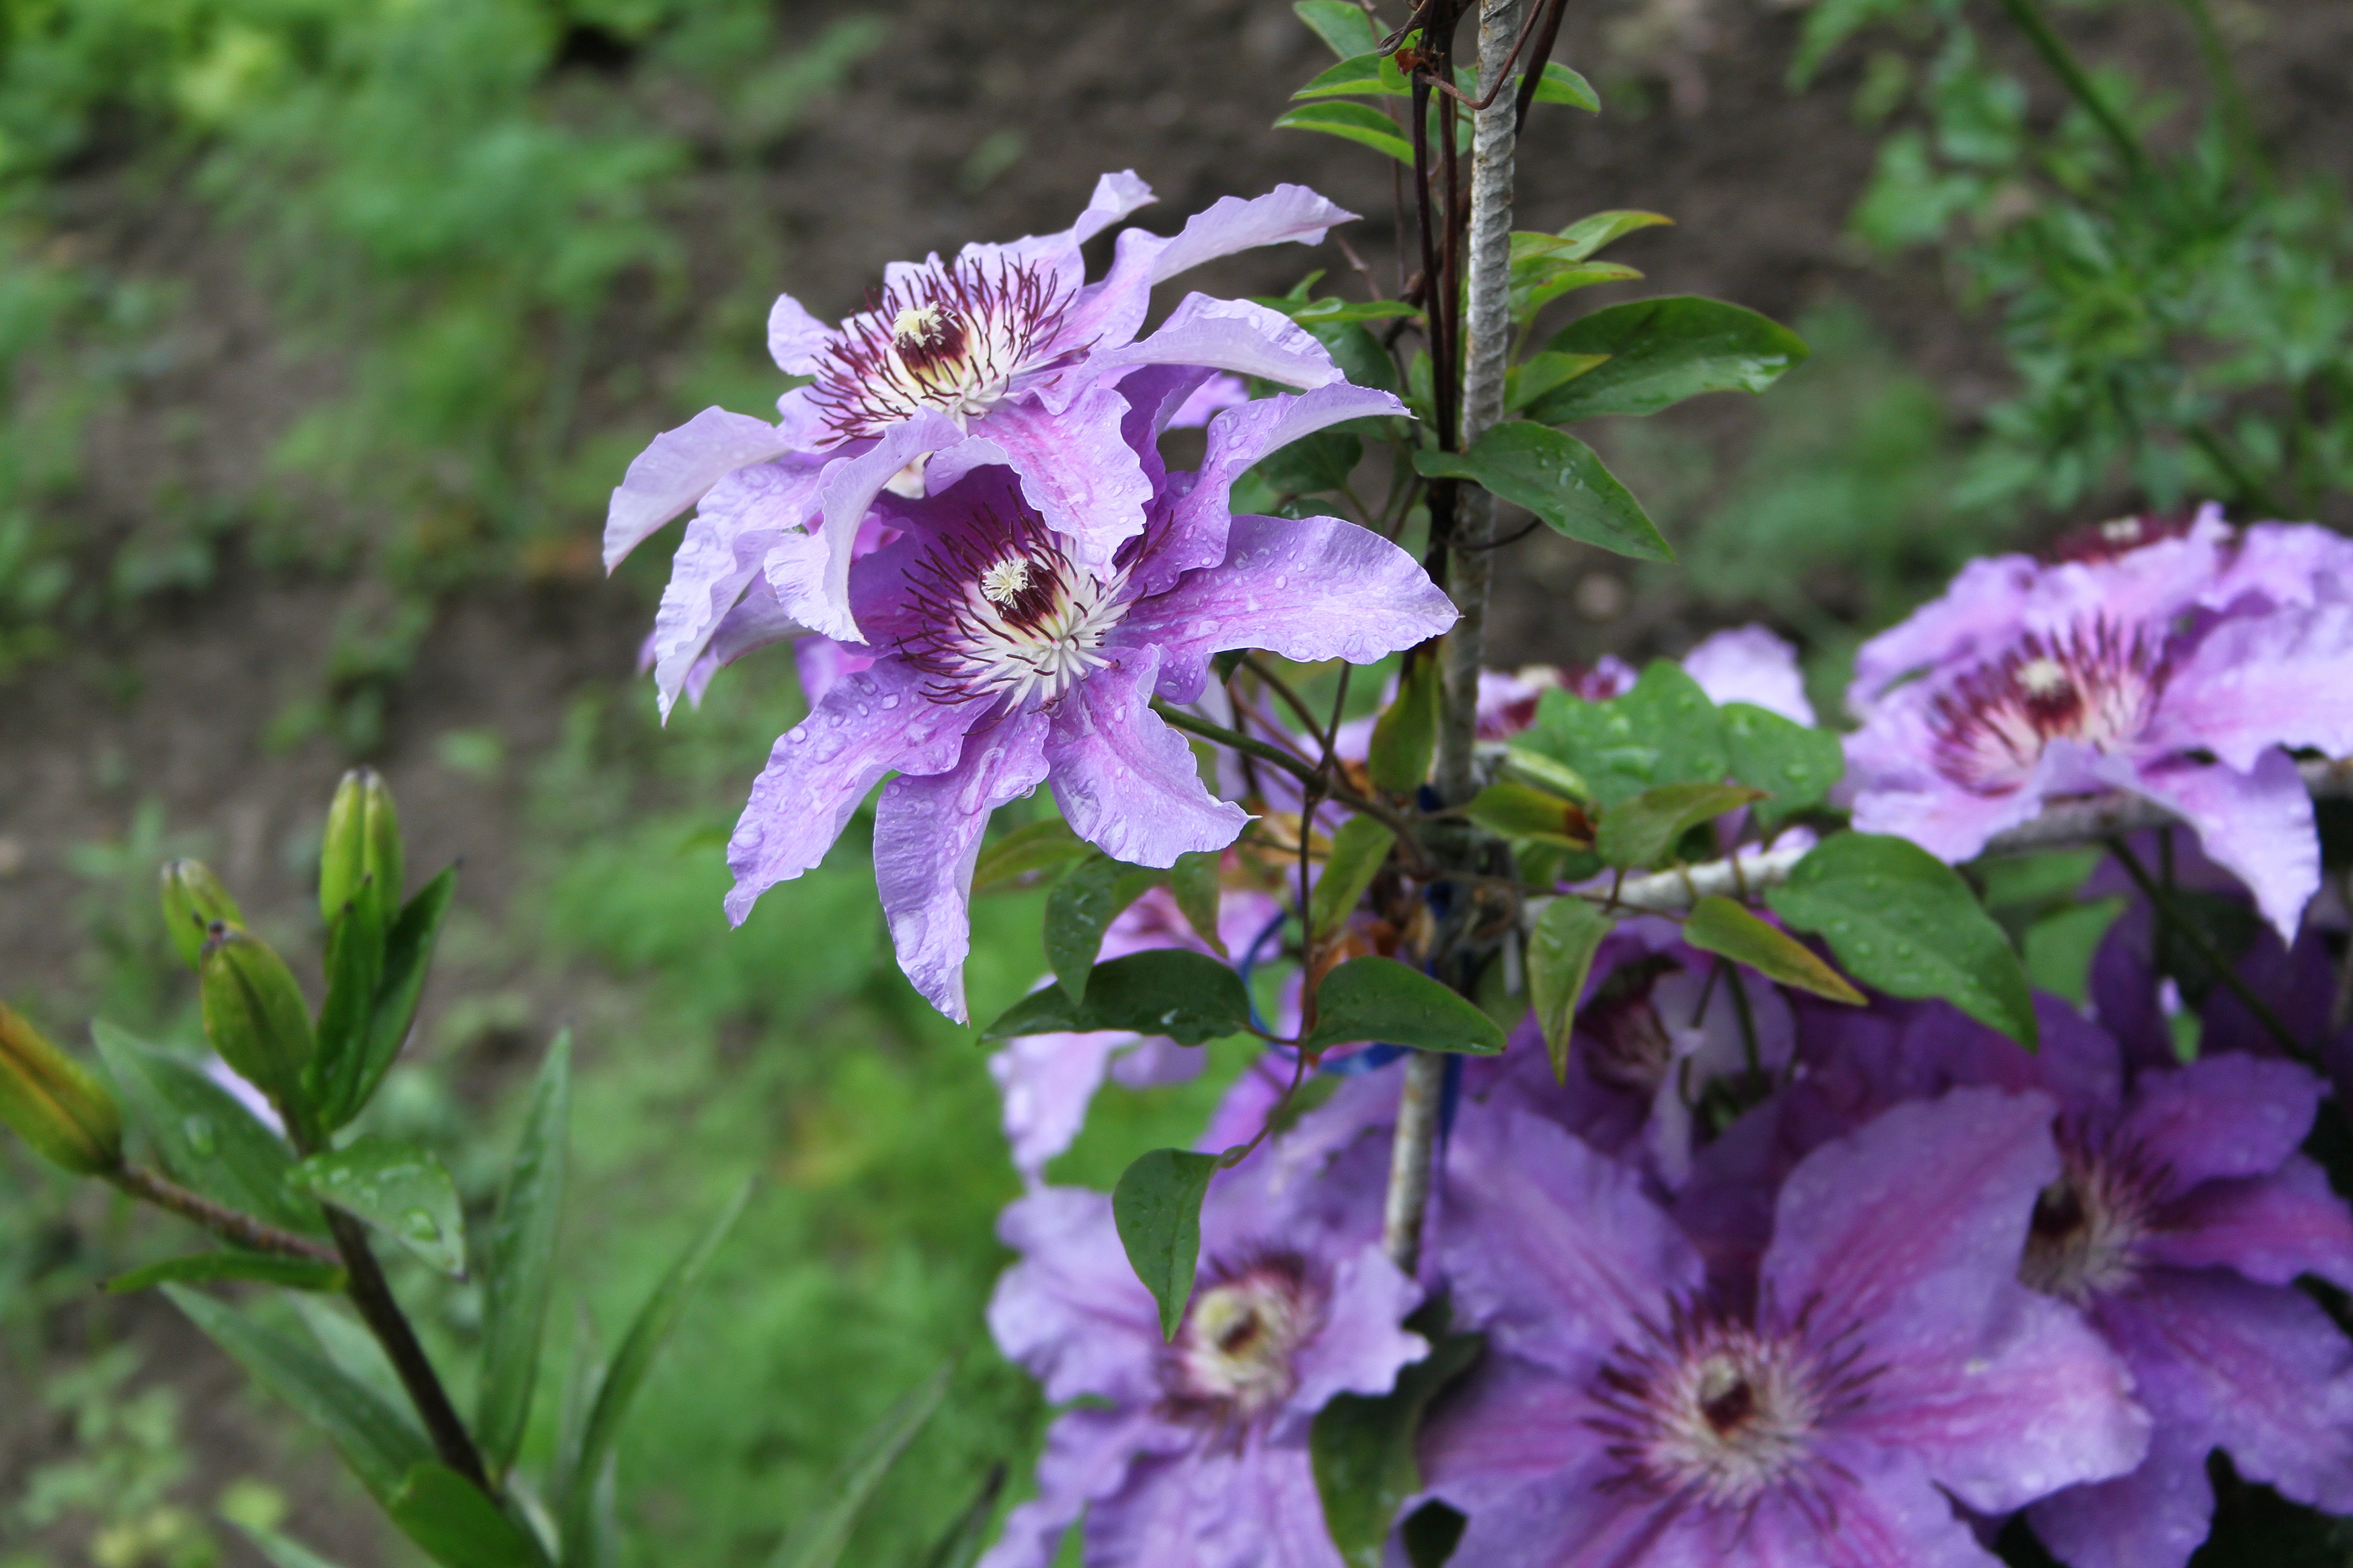
nature, blossom, plant, flower, petal, summer, green, botany, blooming, garden, flora, perennial, wildflower, plant a garden, sunny, gardening, petals, violet, beauty, blooms, clematis, purple flower, ornamental plants, perennials, flowering plant, the stem, large flowers, inside a flower, large flower, land plant